Porsche Unseen

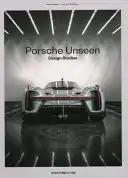

"Porsche Unseen" is a photo-book by Stefan Bogner and Jan Karl Baedeker about 15 unrevealed concept vehicles from the years 2005 to 2019 by German carmaker Porsche, a subsidiary of Volkswagen Group. Following the publish date on November 11, 2020, the concepts were shown online.